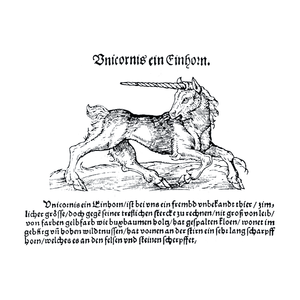
Licorne. Albert le Grand, De animalibus, estampe, Francfort sur le Main, 1545. La silhouette de la licorne tient tout à la fois de la chèvre (sabots fendus, poils plus longs à l'arrière des jambes, barbiche) et du cheval (force musculaire, poitrail, crinière, forme du tête). 日本語: ユニコーン。アルベルトゥス・マグヌス 『動物について』 （ドイツ語版） より、木版画、1545年、フランクフルト・アム・マイン。